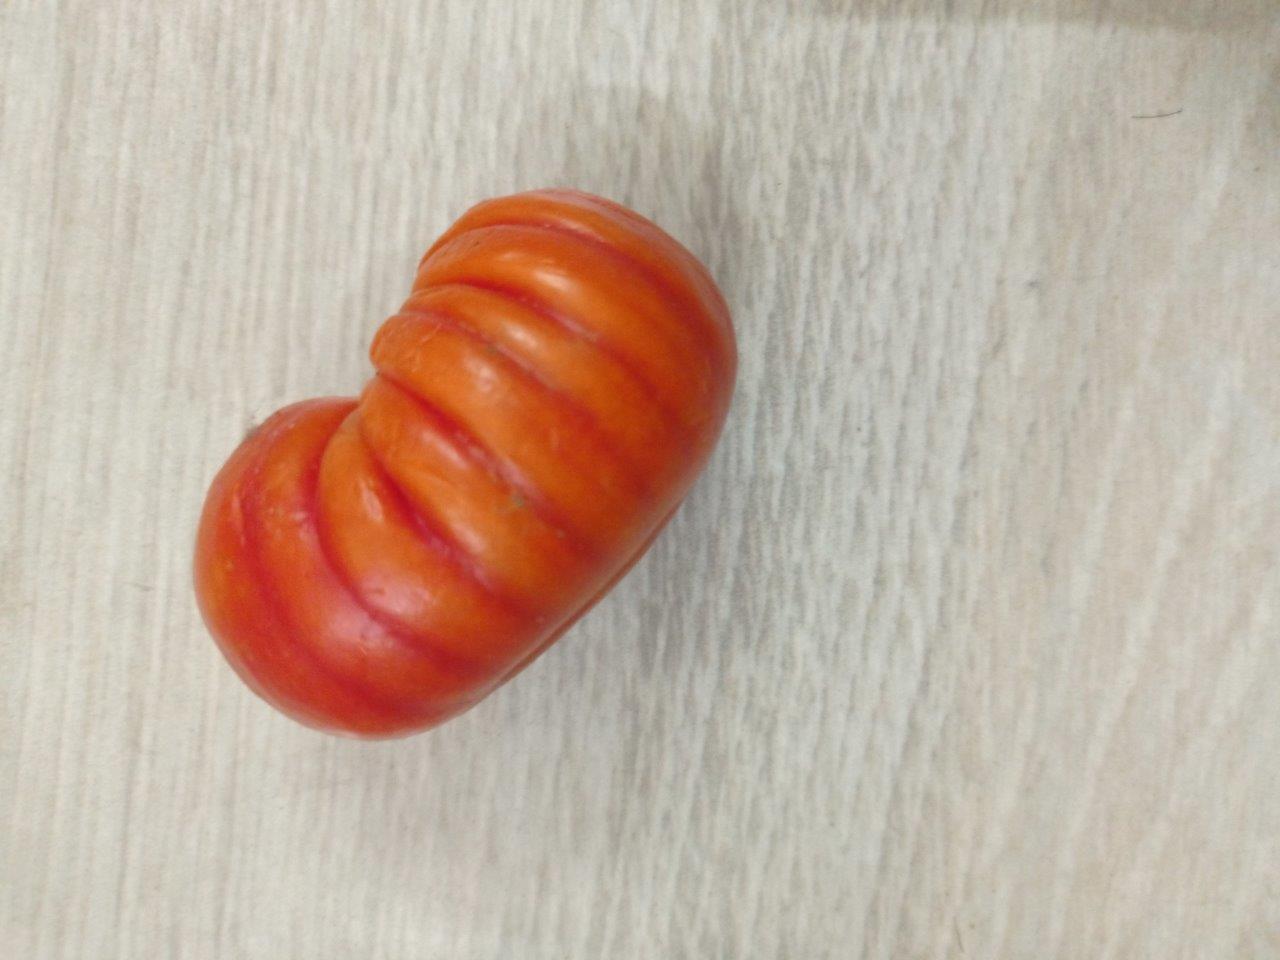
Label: Fresh